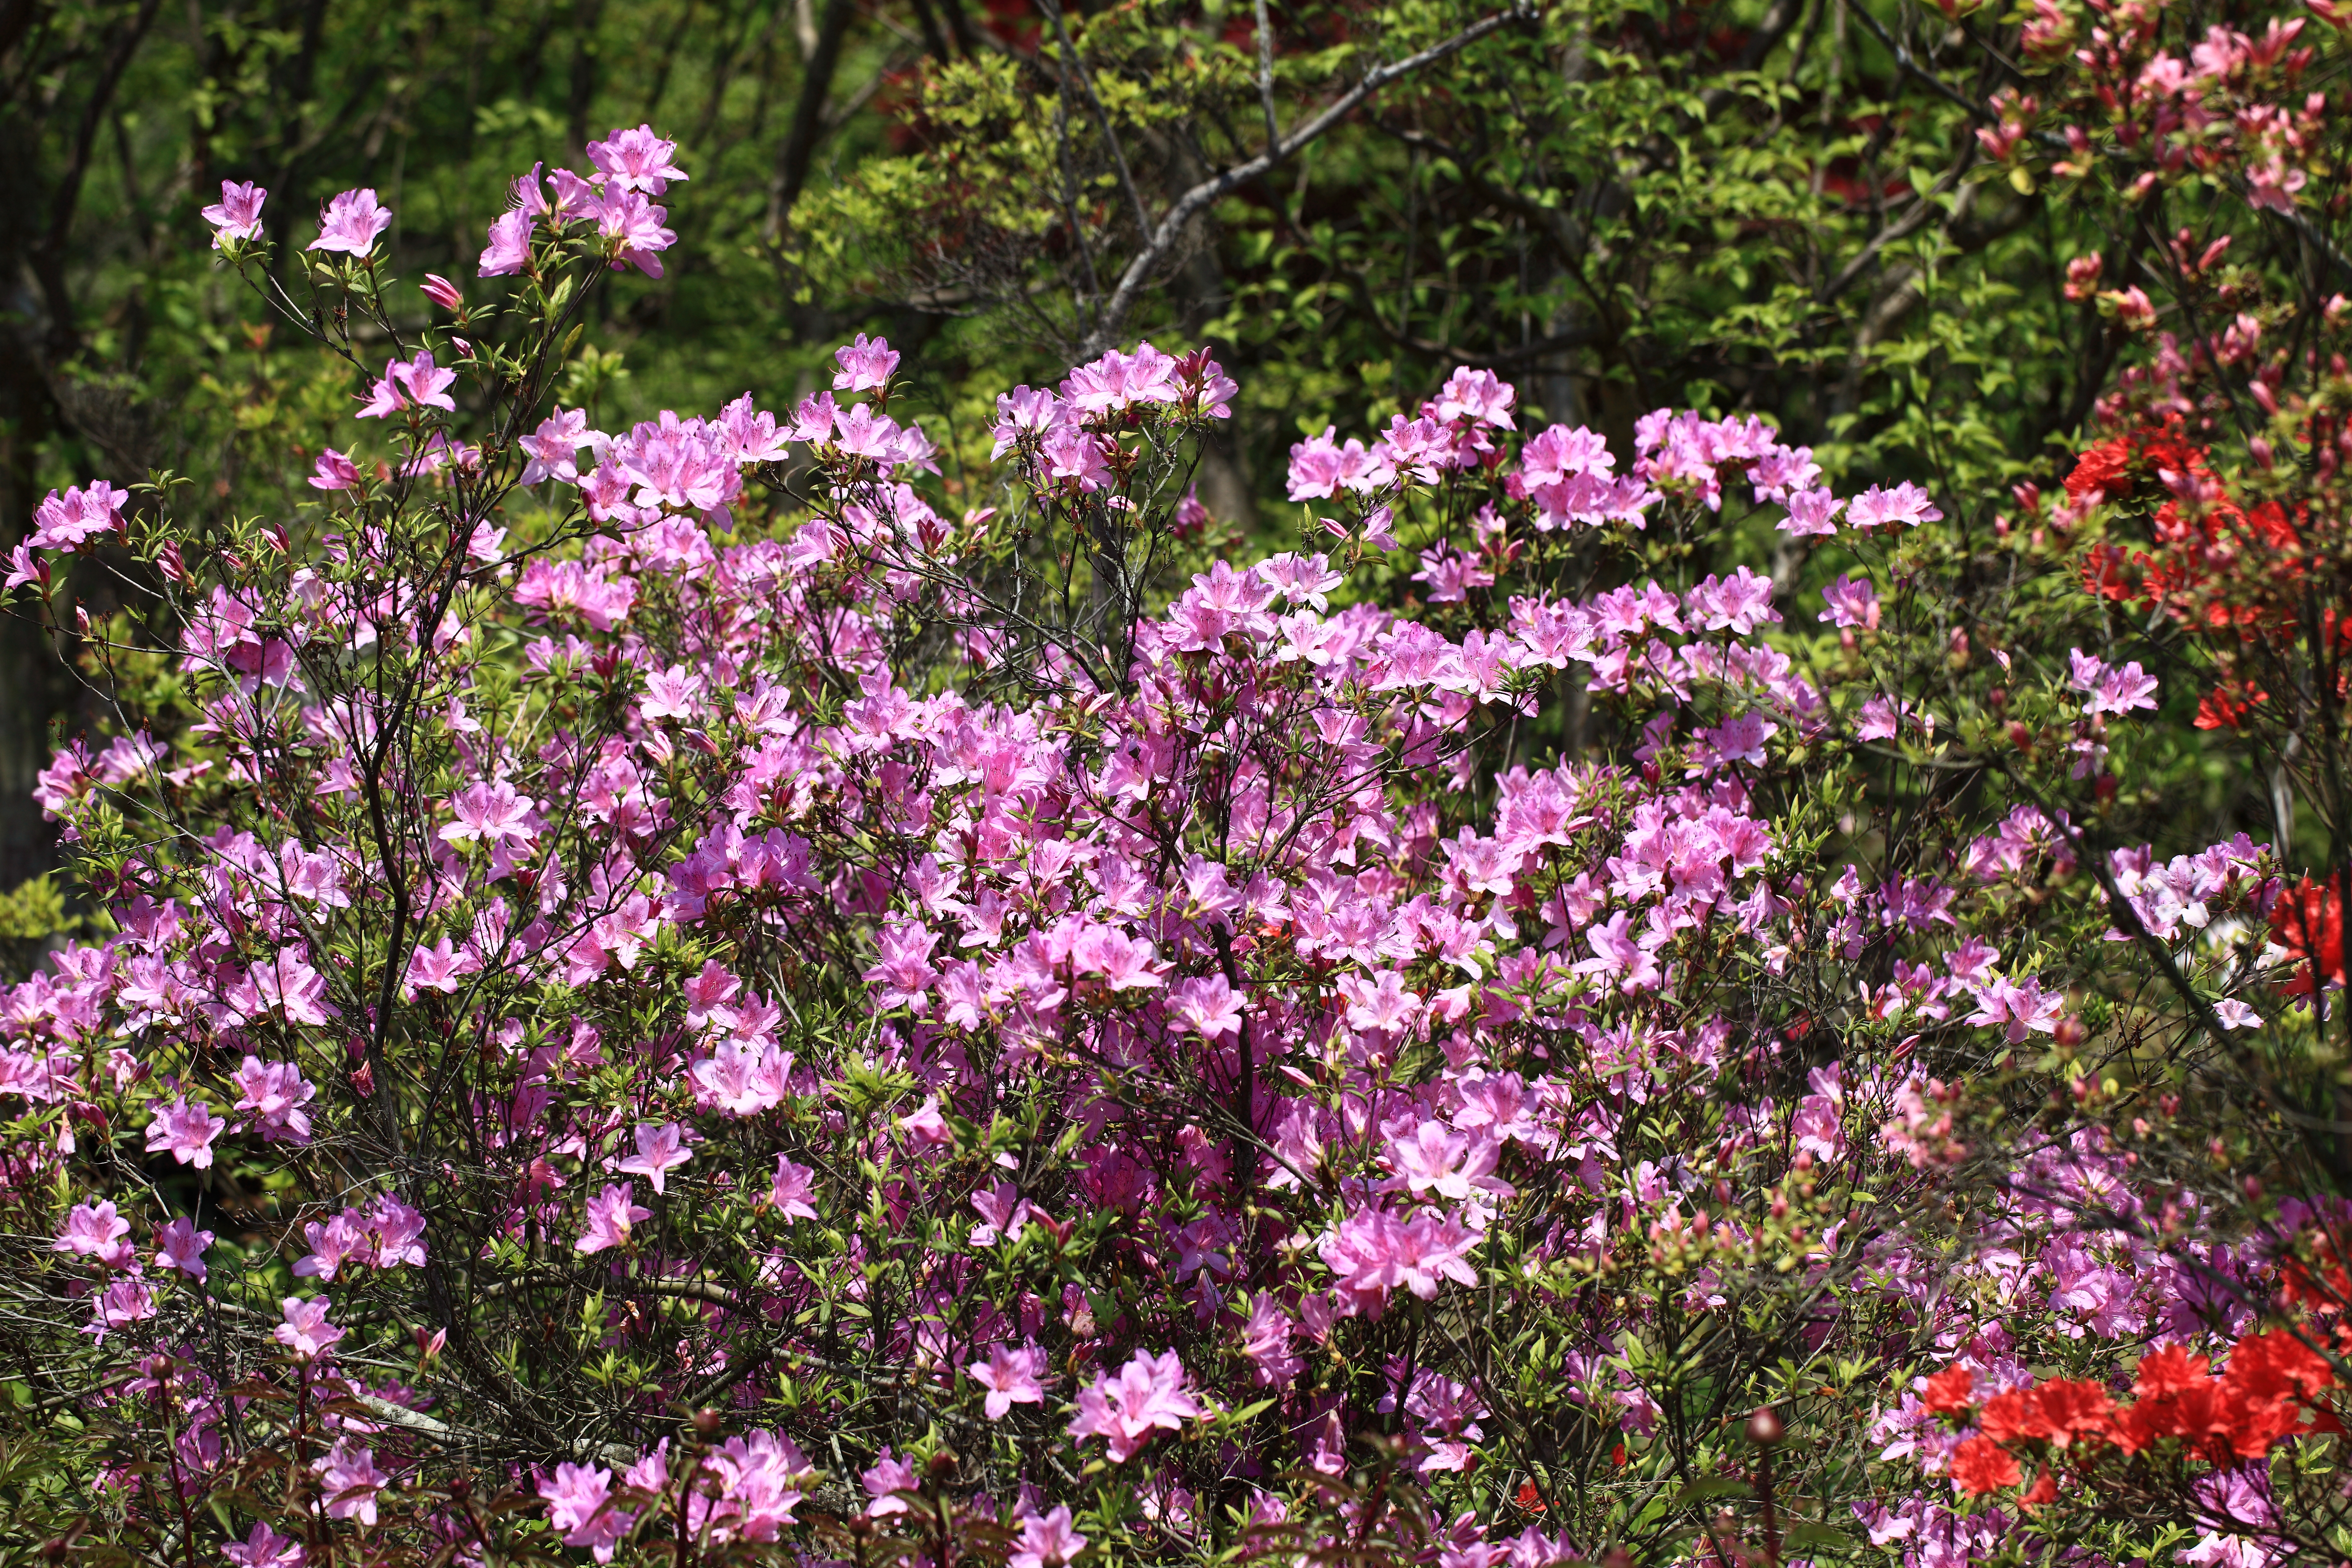
blossom, plant, flower, high, herb, botany, garden, flora, wildflower, shrub, aster, rhododendron, 5d, hires, markii, hi, res, resolution, azalea, flowering plant, annual plant, woody plant, land plant, breckland thyme